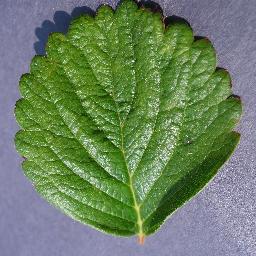
Label: Strawberry___healthy